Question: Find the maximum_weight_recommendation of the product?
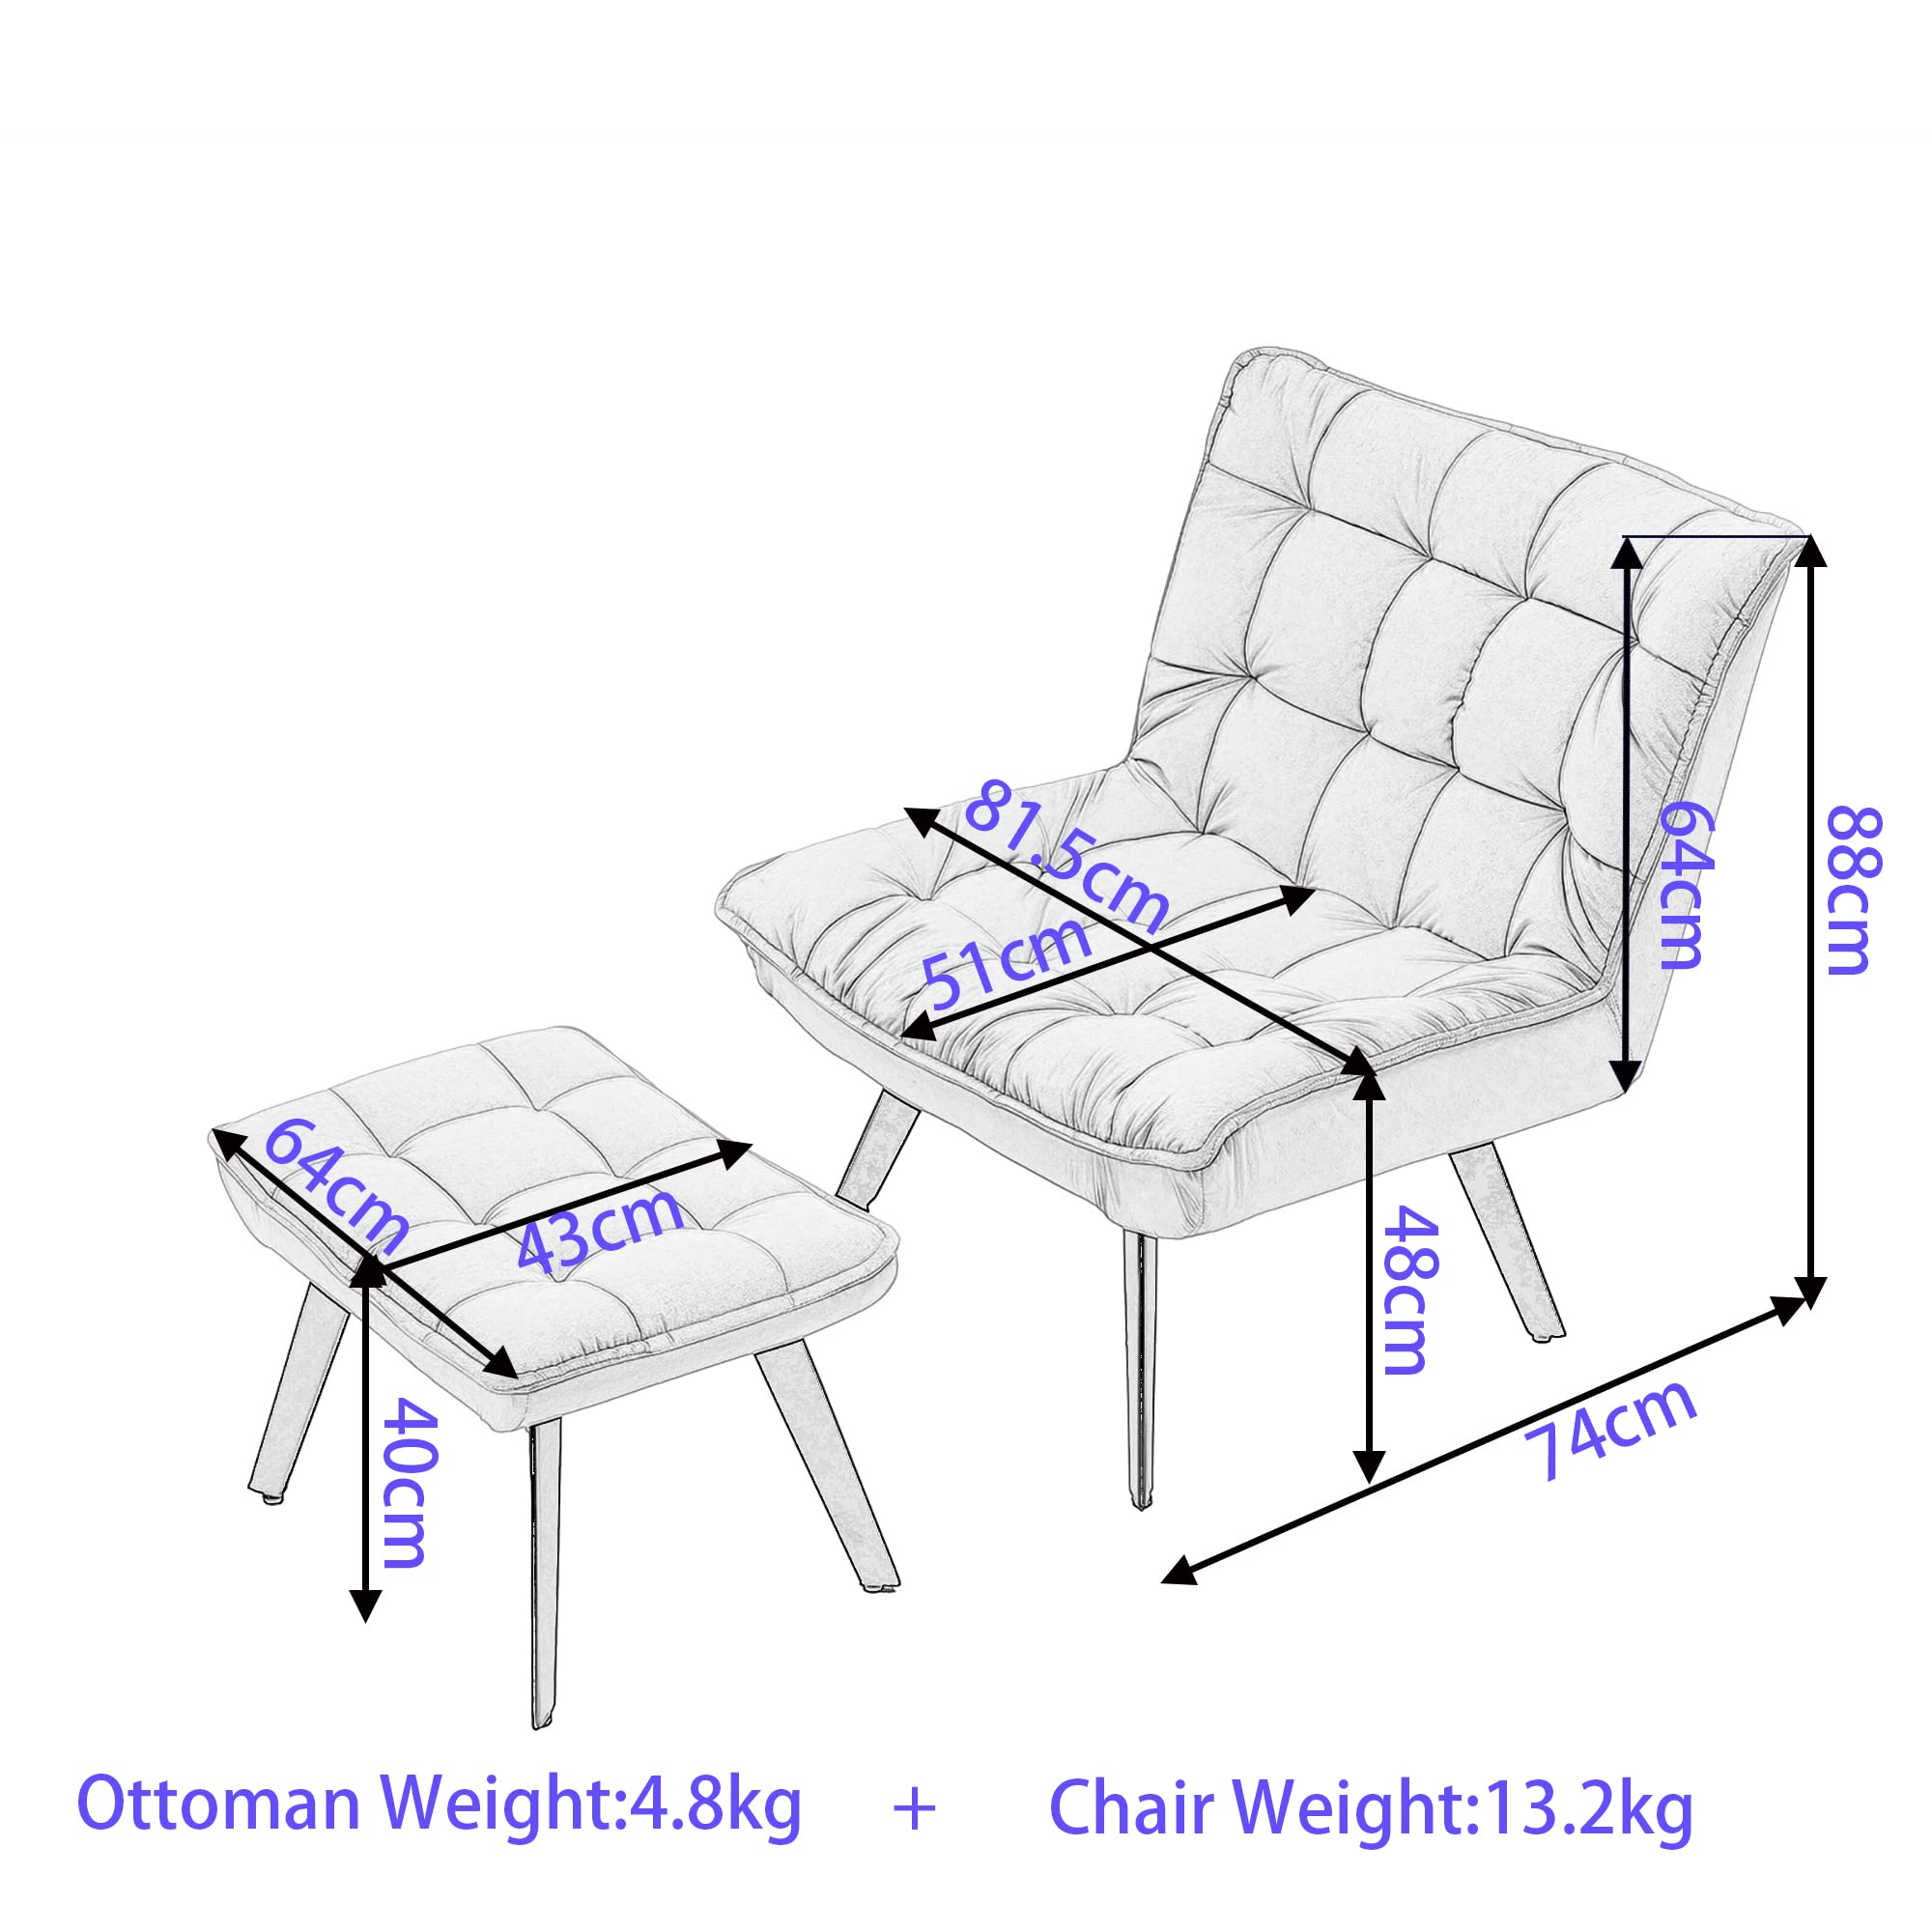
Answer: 13.2 kilogram